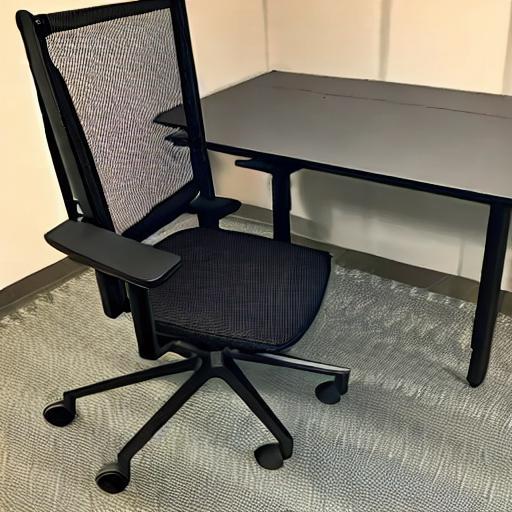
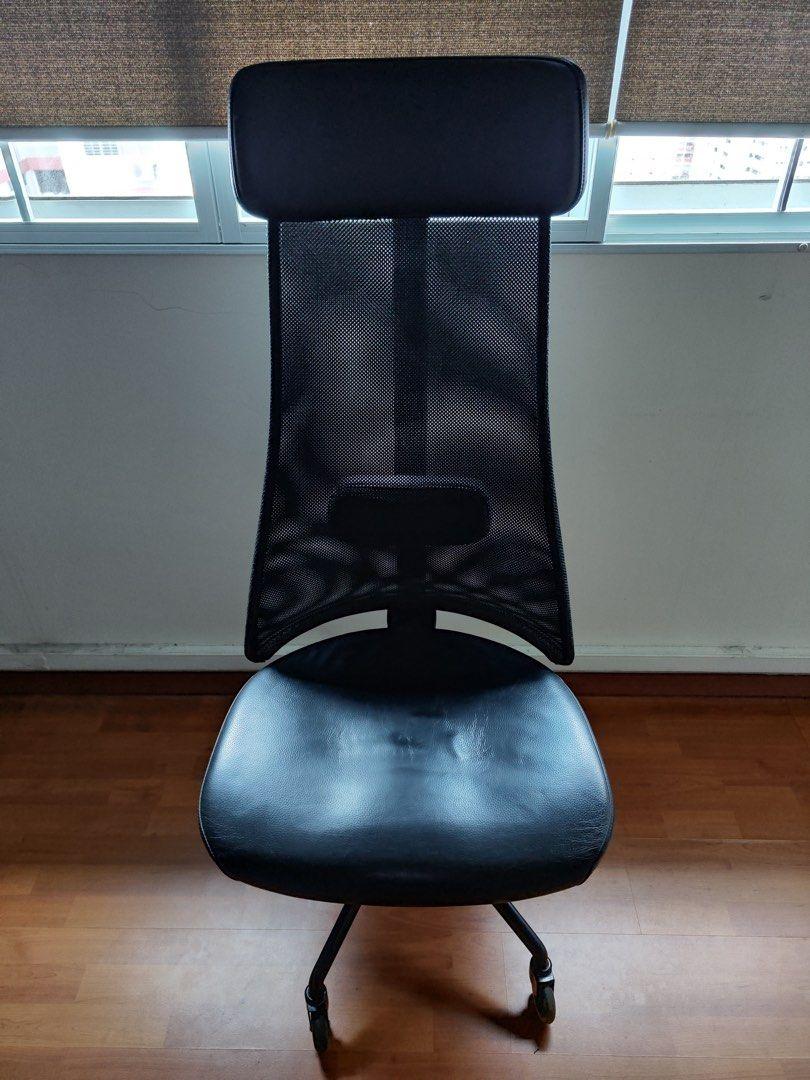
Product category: items_chair
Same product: no